Toni Korkeakunnas

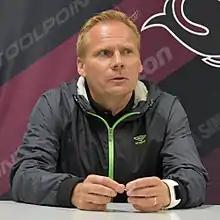
Korkeakunnas with Lahti in 2017

Toni Korkeakunnas (born 15 May 1968) is a Finnish football manager and a former professional player, who serves currently as the head coach of Norwegian Eliteserien club Haugesund.